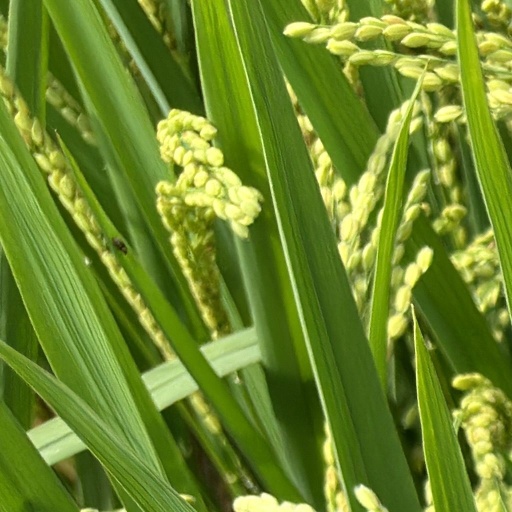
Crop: rice